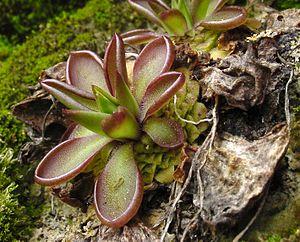
Pinguicula moranensis est une espèce de plantes carnivores en rosette, vivace, herbacée, de la famille des Lentibulariaceae, originaire du Mexique et du Guatemala.